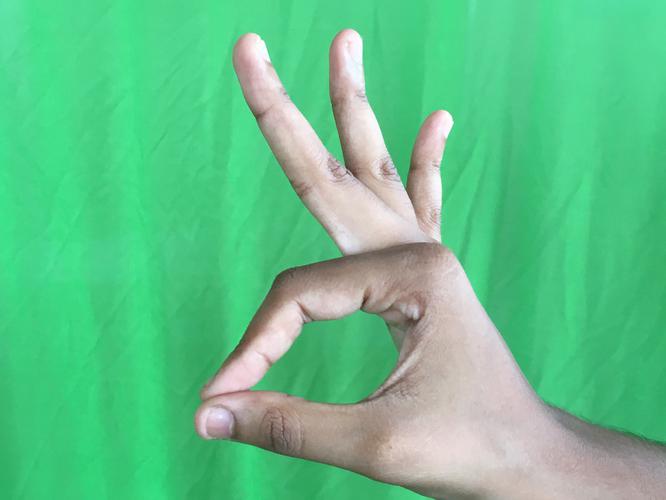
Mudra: Hamsasyam
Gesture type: single_hand